The Photograph (2007 film)

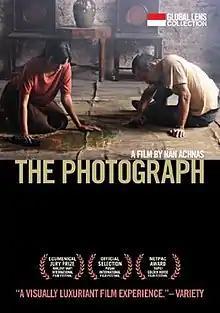
Film poster

The Photograph is a 2007 Indonesian film directed by Nan Achnas. The film won the 2008 Special Jury Prize at the 43rd Karlovy Vary International Film Festival and the NETPAC Award at the Taipei Golden Horse Film Festival 2008.